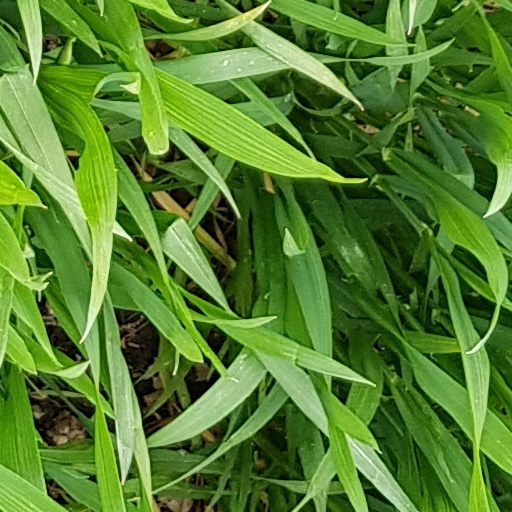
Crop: wheat